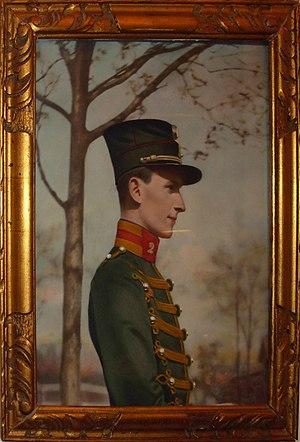
Portrait d'Adrien de Prelle de la Nieppe (1893-1914)
La famille de Prelle de la Nieppe est une ancienne famille noble subsistante originaire du comté de Hainaut remontant à la première moitié du XVᵉ siècle.